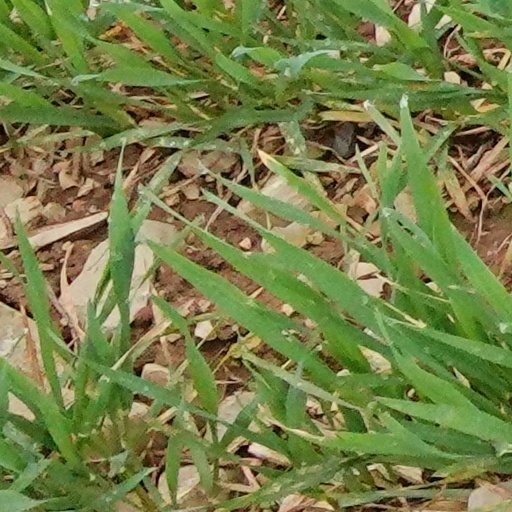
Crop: wheat